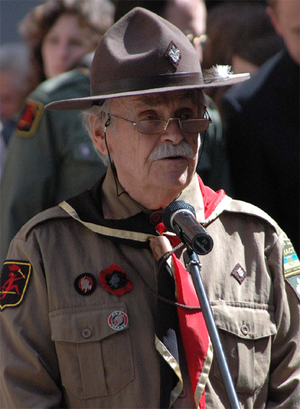
Bohdan Hawrylyshyn est un économiste ukrainien, canadien et suisse, activiste, mécène, membre du Club de Rome, président de la Fondation Bogdan Hawrylyshyn.